Bulldog forceps

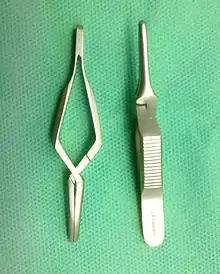
Bulldogs forceps

A bulldog forceps, clamp or serrefine is a type of forceps which is used in surgery. It has serrated jaws and a spring action so that it will grip and hold sutures, tissues or vessels. The spring may be weak or the jaws sheathed in a soft material so that the item being gripped is not crushed too severely.